Inchagoill

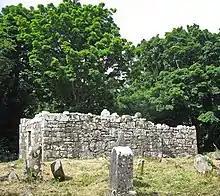
Templepatrick

Also called Templepatrick ("Teampall Phádraig"), its construction was traditionally attributed to Saint Patrick and his nephew Lugnad, who is credited with bringing him to Ireland by boat; it is more likely to date to the 6th or 7th century AD.